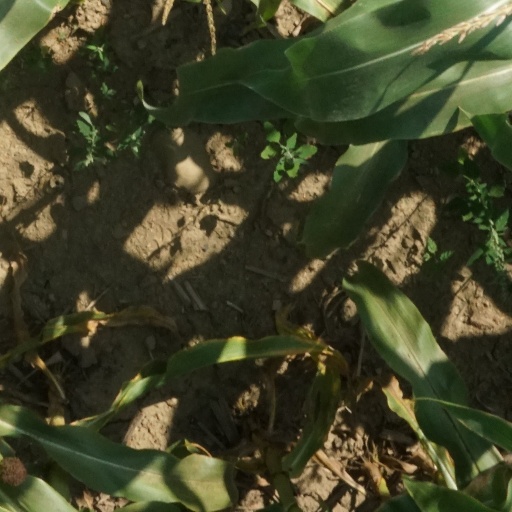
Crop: maize; corn